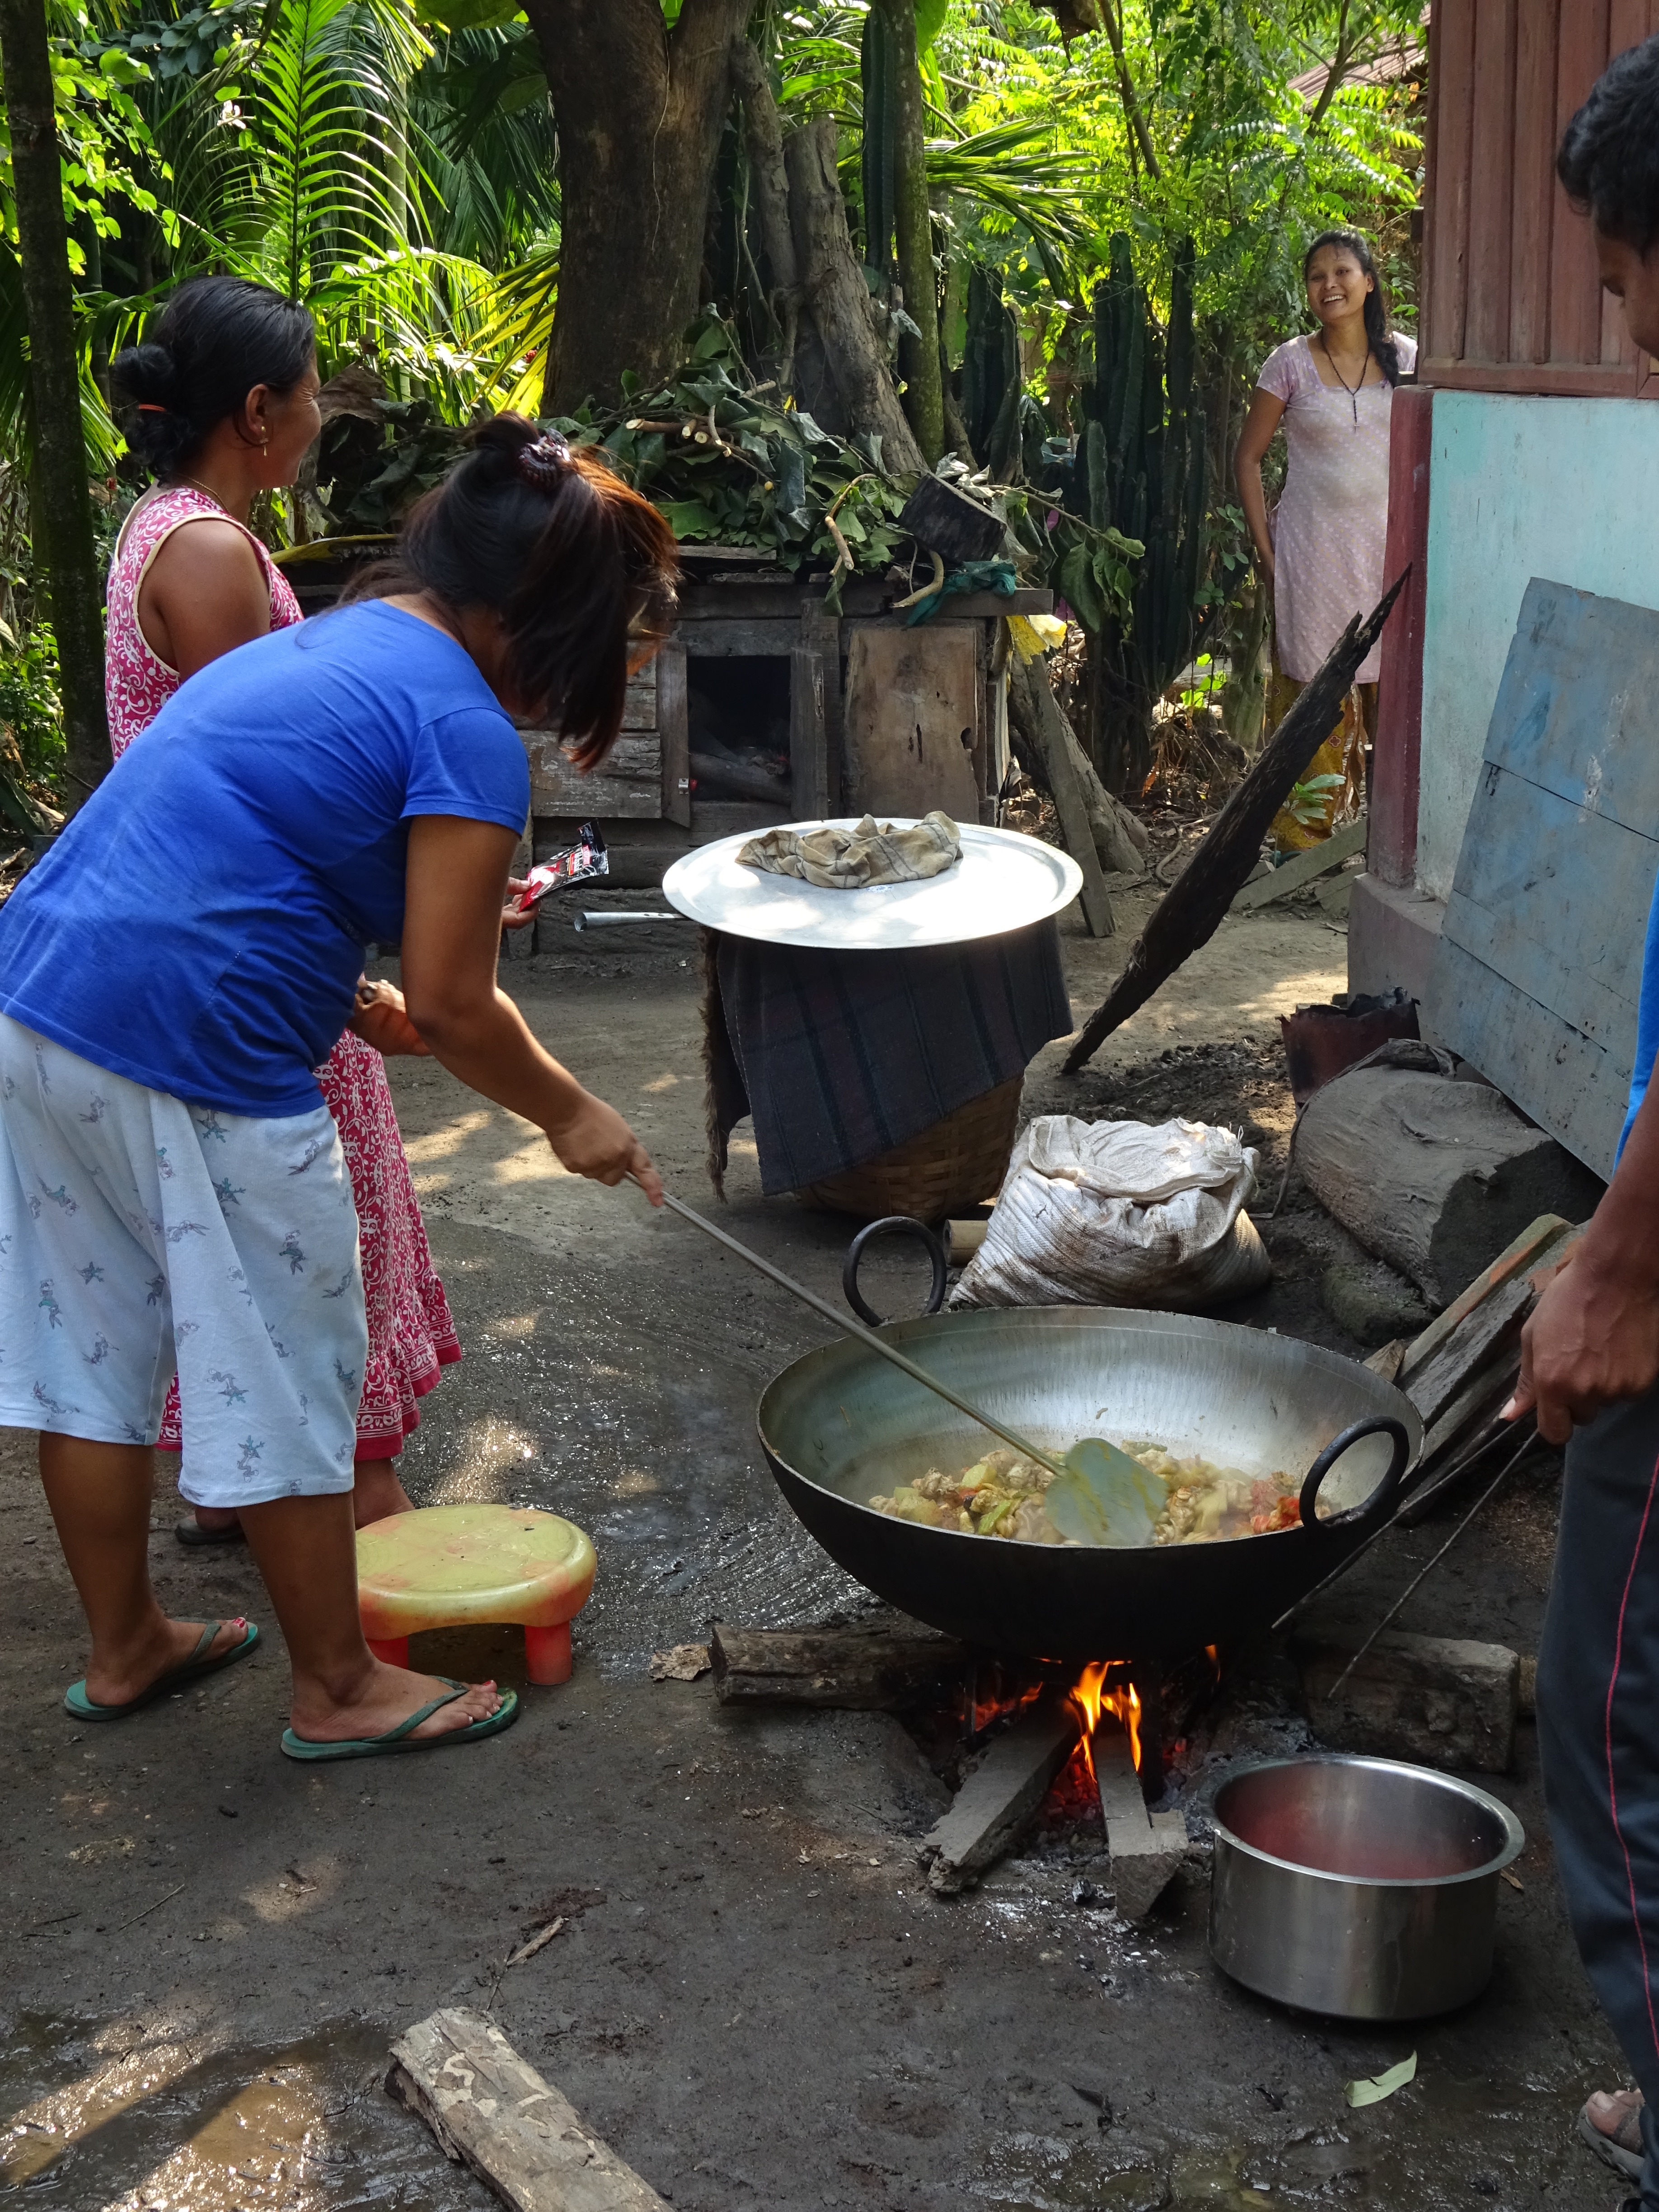
outdoor, woman, pot, food, cooking, backyard, barbecue, cuisine, poor, simiple